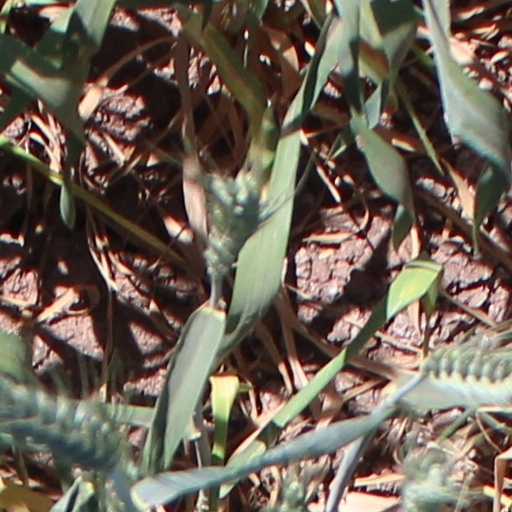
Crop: wheat